Philip Bailey

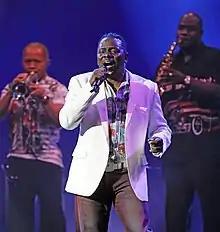
Bailey performing in 2008

In 1983, Bailey dropped his debut studio album "Continuation", on Columbia Records. The album reached No. 19 on the US "Billboard" Top R&B Albums chart, No. 36 on the Dutch Pop Albums chart and No. 31 on the Swedish Pop Albums chart. Martin Basch of the "Boston Globe" declared "this is the rare R&B dance album where each cut is outstanding". Hugh Wyatt of the "New York Daily News" also called Continuation "a top-notch recording". A single off the album titled "I Know" rose to No. 10 on the US "Billboard" Hot R&B Songs chart.